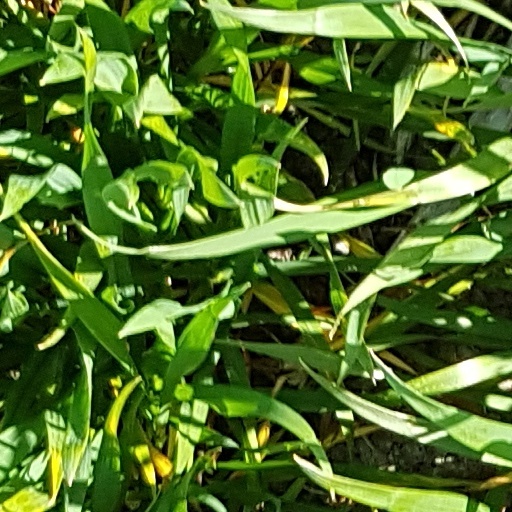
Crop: wheat